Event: Nepal Earthquake
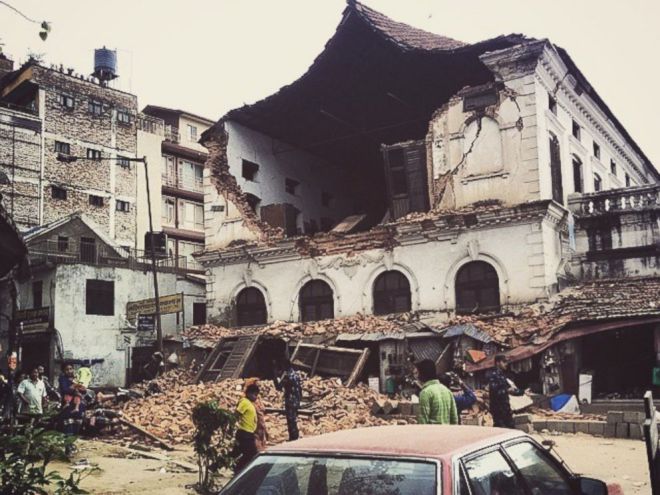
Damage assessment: damage